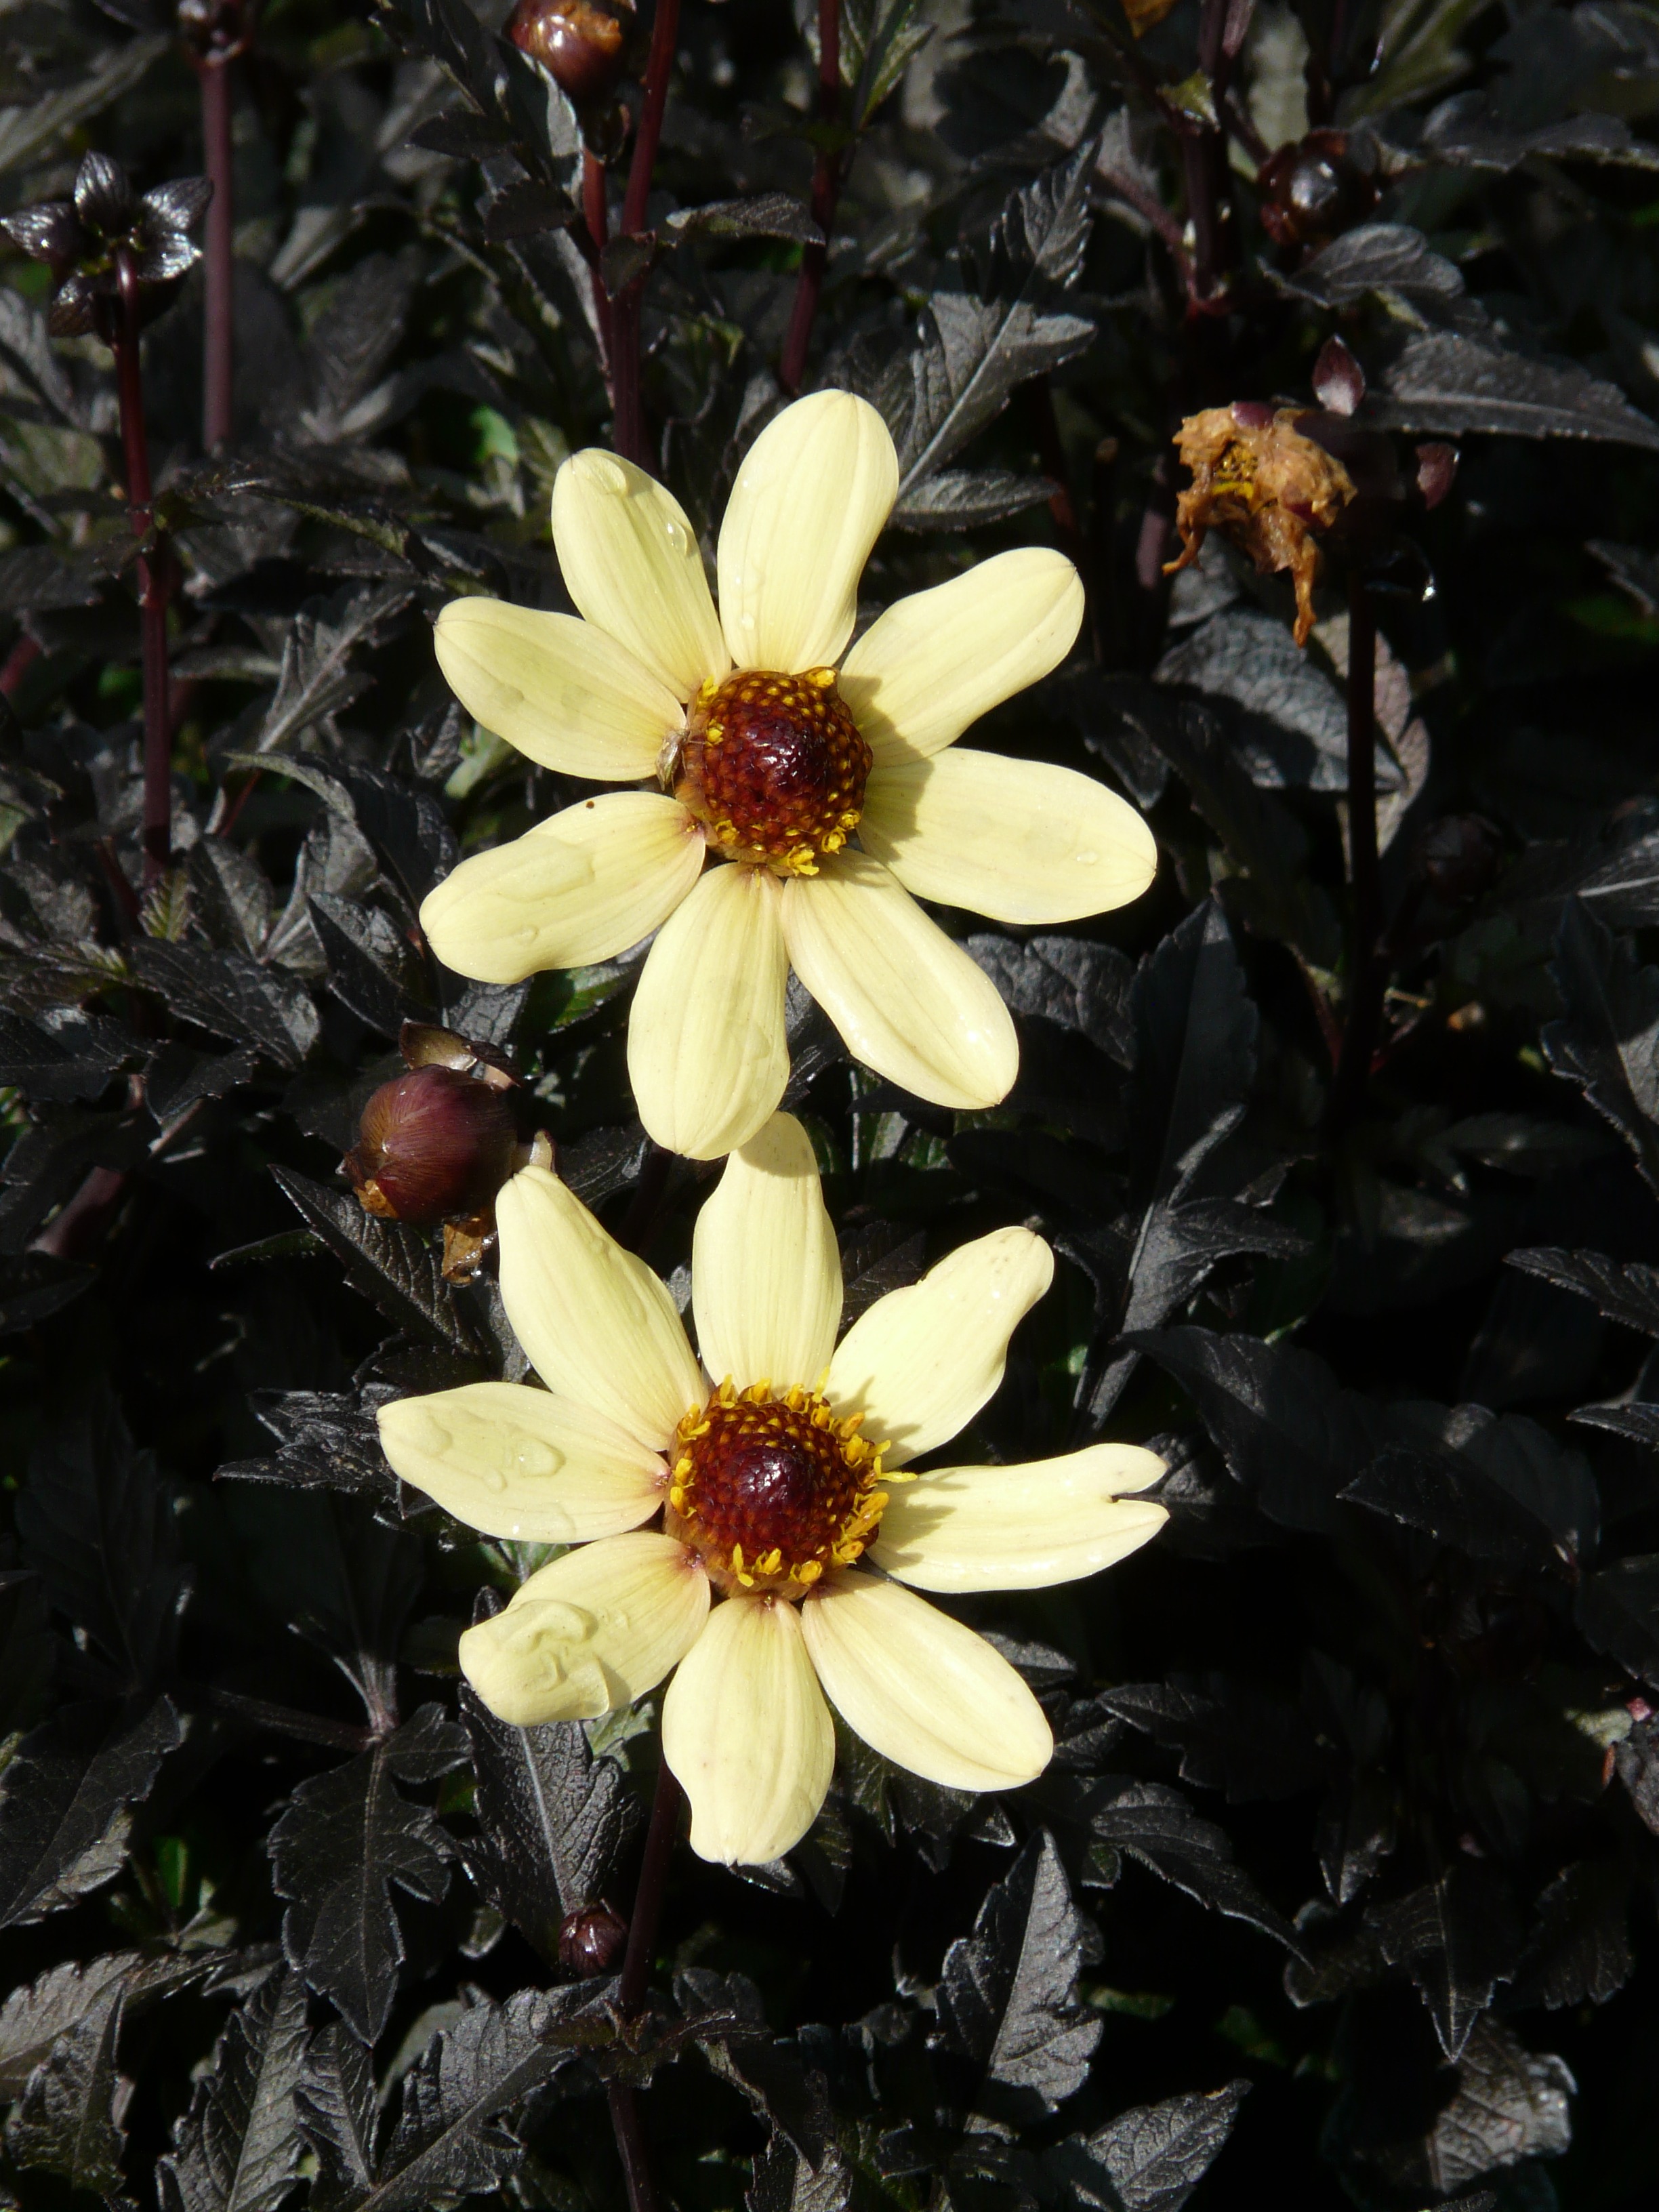
blossom, plant, flower, petal, botany, yellow, flora, lemon, wildflower, flowers, dahlia, asteraceae, buds, dahlia garden, bright yellow, back light, composites, flowering plant, hortensis, daisy family, simple dahlia, land plant, easy flowering